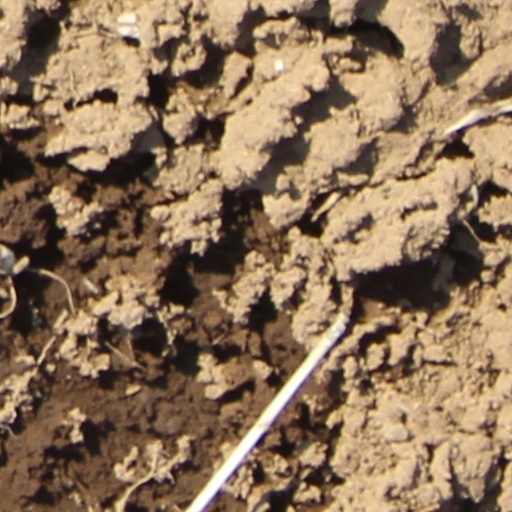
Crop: wheat